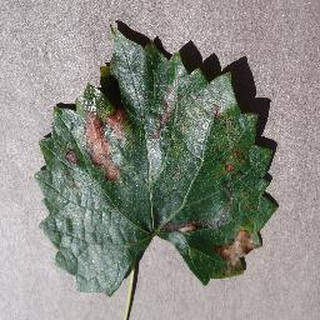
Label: grape_esca_black_measles